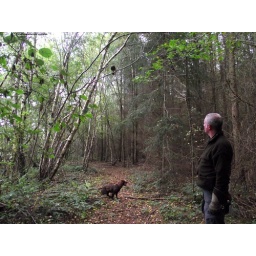
Harris Hawk in the tree and the dog underneath